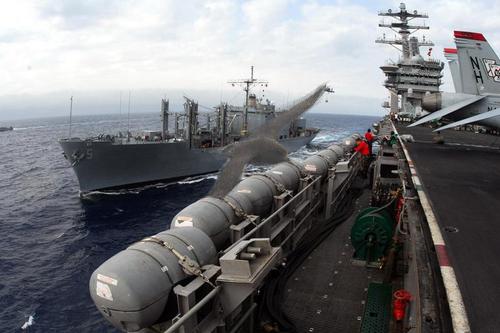
Bird species: Northern_Fulmar
Bird type: waterbird
Background: water